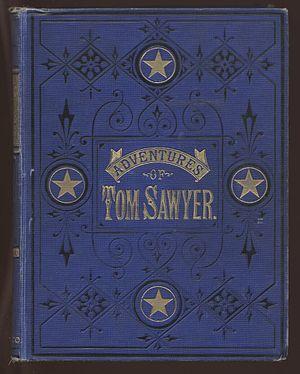
Les Aventures de Tom Sawyer est le premier roman que Mark Twain écrit seul. Il est publié en 1876, d'abord en Angleterre en juin, puis aux États-Unis en décembre.